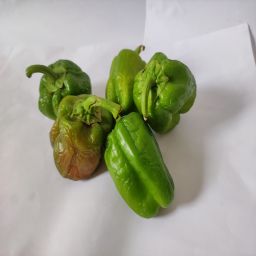
Crop: Bell Pepper
Quality: Ripe